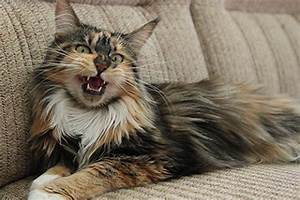
Label: gatto